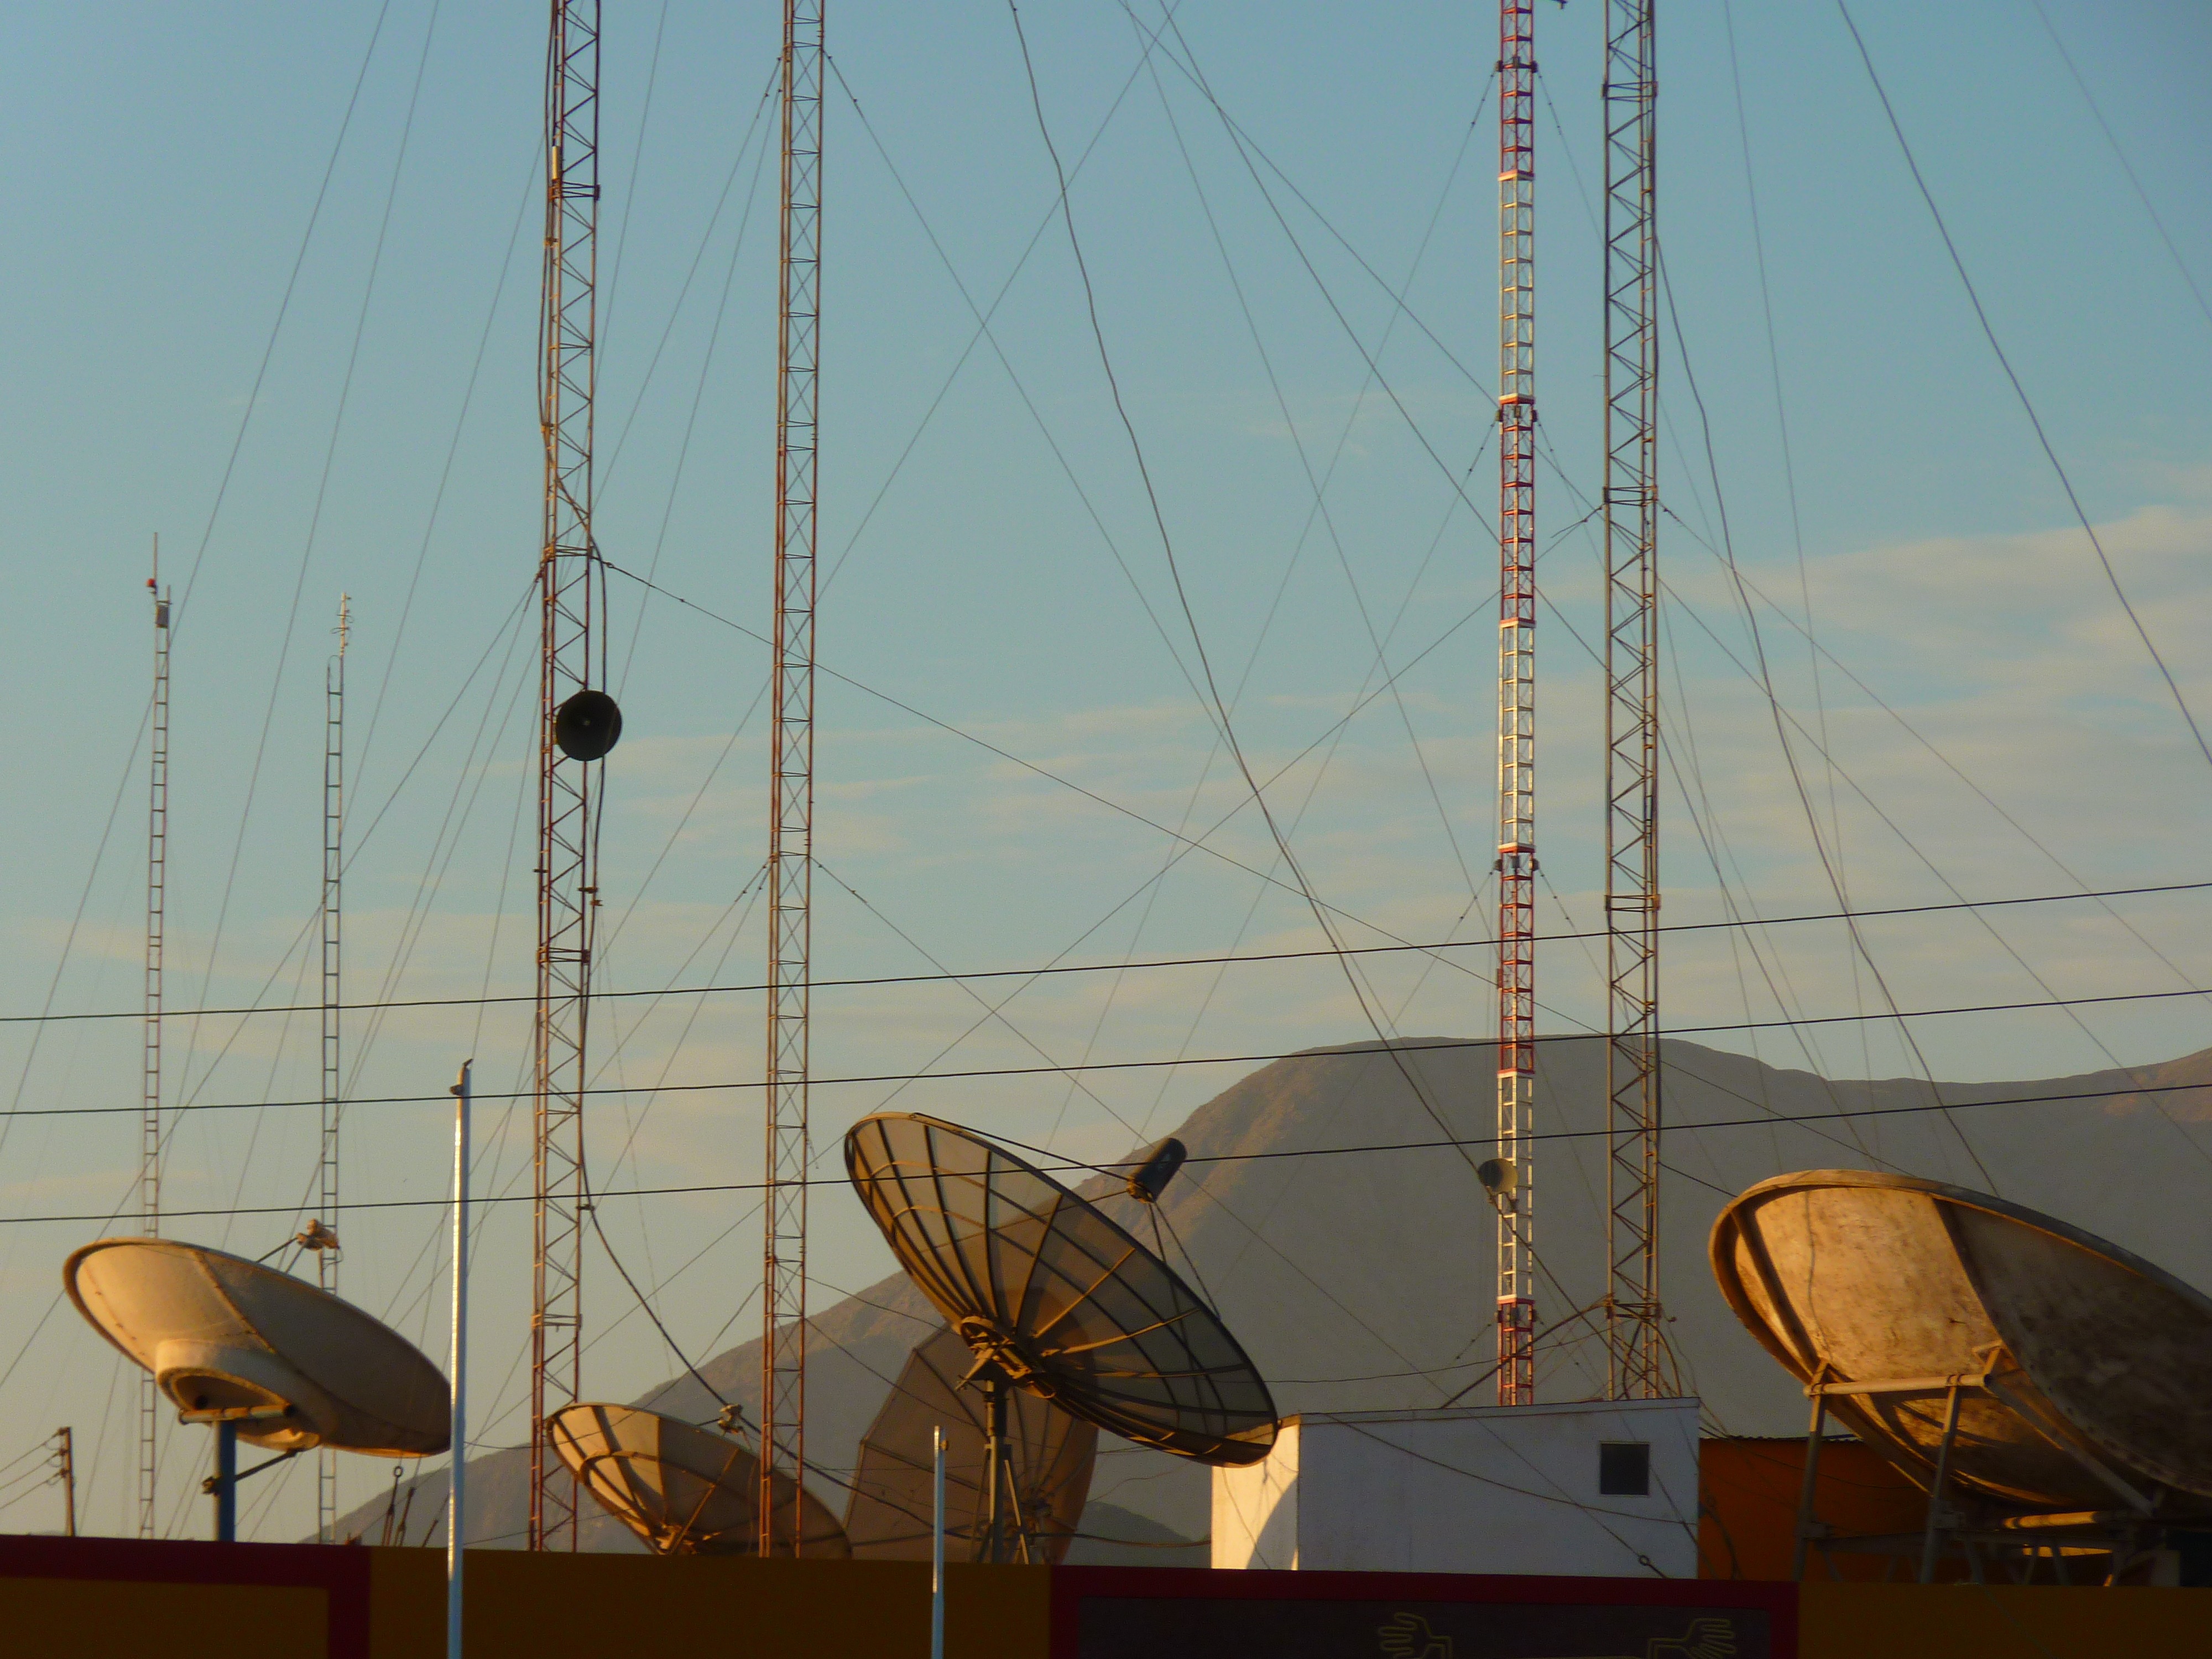
technology, boat, ship, antenna, vehicle, mast, electricity, sailboat, radio, sail, watercraft, sailing ship, satellite dishes, watch tv, antenna mast